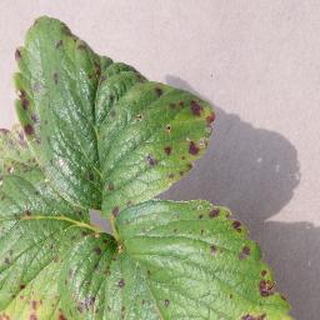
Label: strawberry_leaf_scorch